Hungary in the Eurovision Song Contest 2018

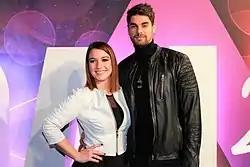

"A Dal 2018" was the seventh edition of the Hungarian national selection "A Dal", which selected Hungary's entry for the Eurovision Song Contest 2018. The competition consisted of 30 entries competing in three heats, two semi-finals, and a final. The hosts were Kriszta Rátonyi and Freddie.